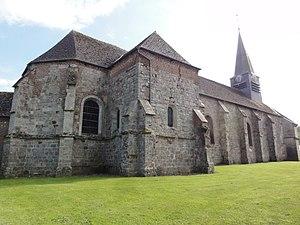
Landouzy-la-Ville (Aisne) église
Landouzy-la-Ville est une commune française située dans le département de l'Aisne, en région Hauts-de-France.